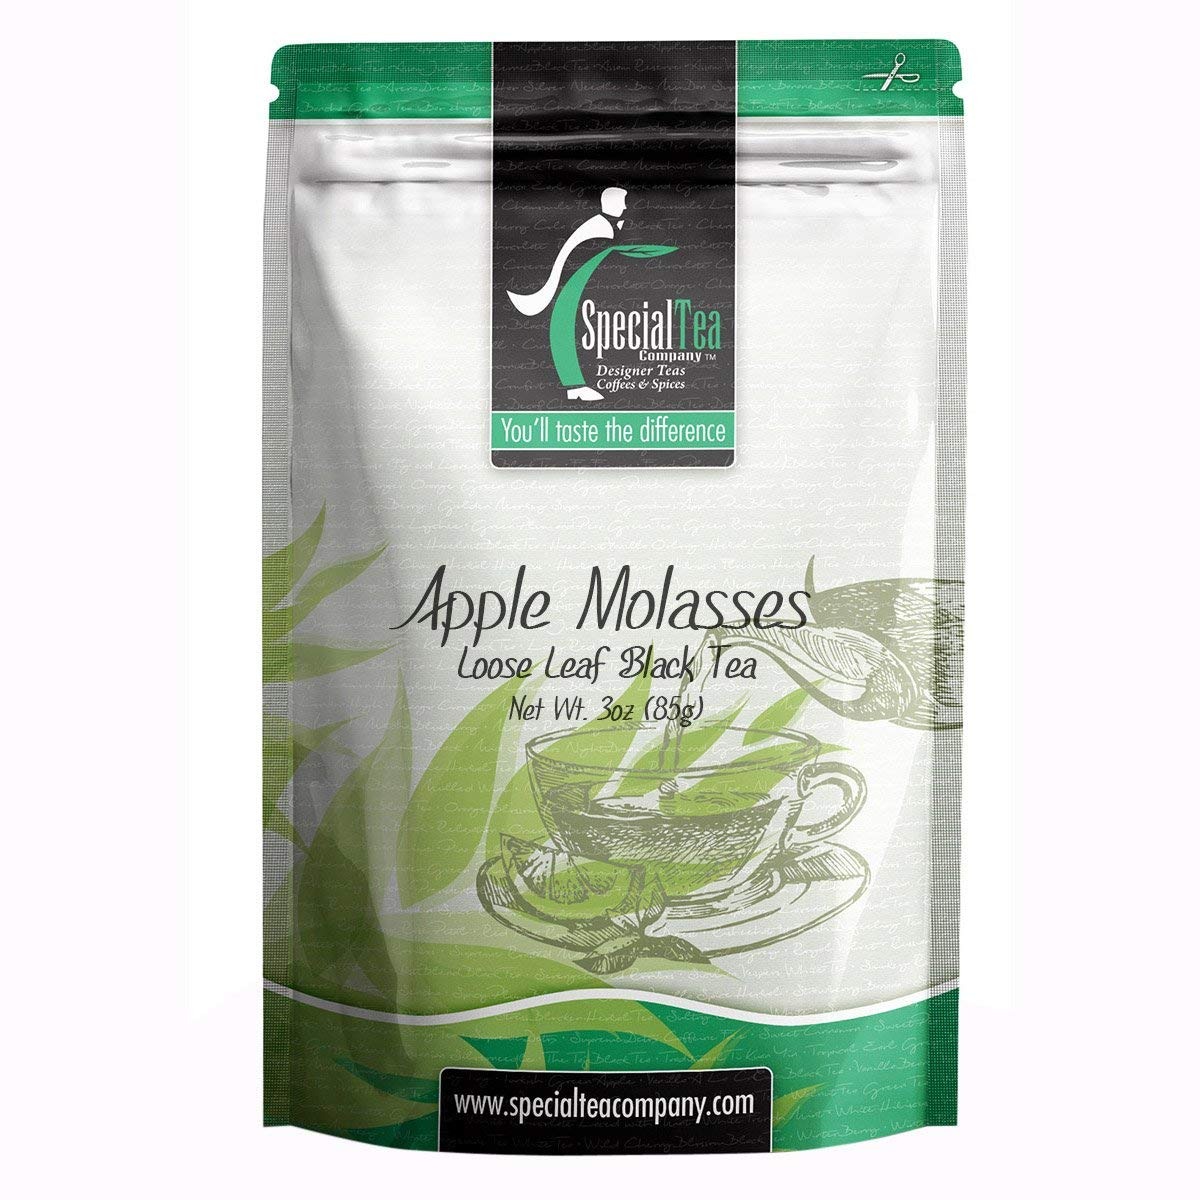
Item Name: Special Tea Apple Molasses Loose Leaf Black Tea, 3 Ounce
Bullet Point 1: Makes approximately 40 cups of tea.
Bullet Point 2: Premium gourmet loose leaf tea.
Bullet Point 3: Premium tea leaves have all their essential oils intact, so the flavor, quality and health benefits are maintained.
Bullet Point 4: Individually hand packed in the USA.
Bullet Point 5: Packed in a resalable foil pouch to retain freshness.
Value: 3.0
Unit: ounce

Price: 12.68